Gary Alcorn

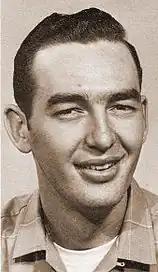

Gary R. Alcorn (October 8, 1936 – November 29, 2006) was an American professional basketball player. He played parts of two seasons in the National Basketball Association (NBA) for the Detroit Pistons and Los Angeles Lakers from 1959 to 1960.